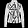
Label: Coat